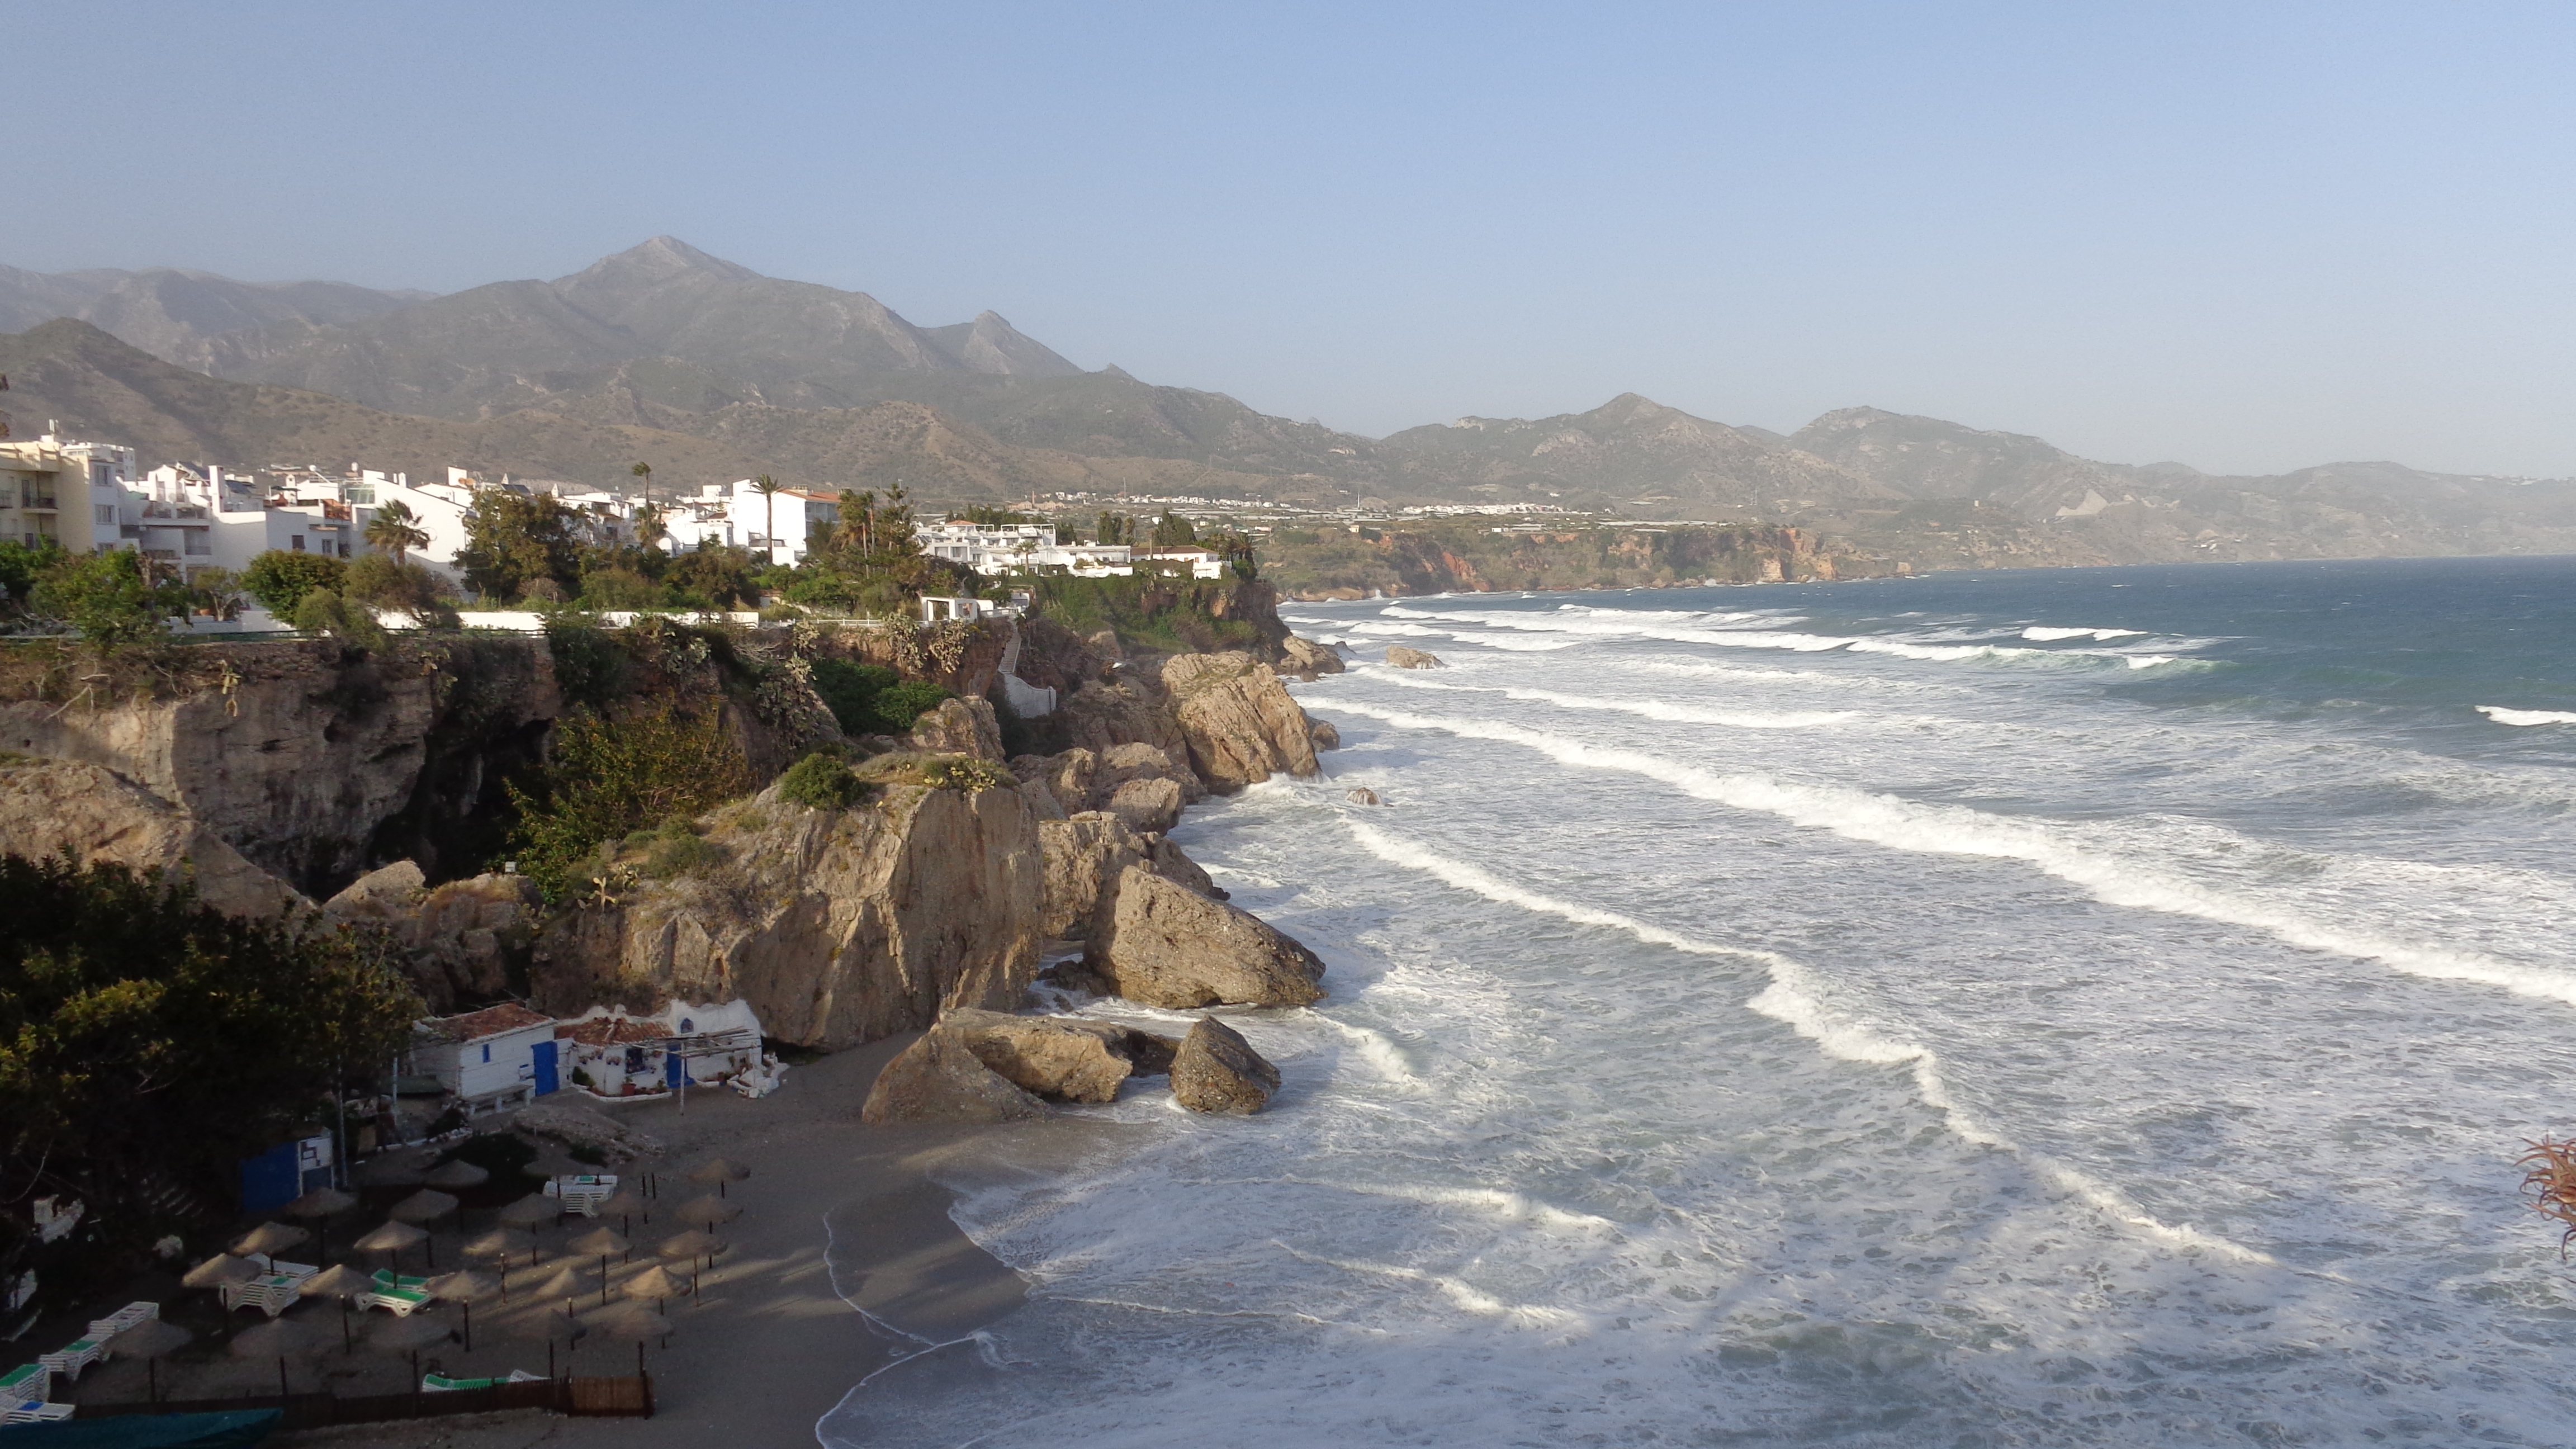
cliff, sea, waves, sky, water, mountain, beach, tree, coastal and oceanic landforms, terrain, mountainous landforms, horizon, landscape, wind wave, plant, klippe, hill, headland, city, travel, tropics, sand, wind, coast, rock, cape, wave, ocean, building, tourism, cove, bay, sound, inlet, mountain range, vacation, resort town, tide, caribbean, promontory, peninsula, Raised beach